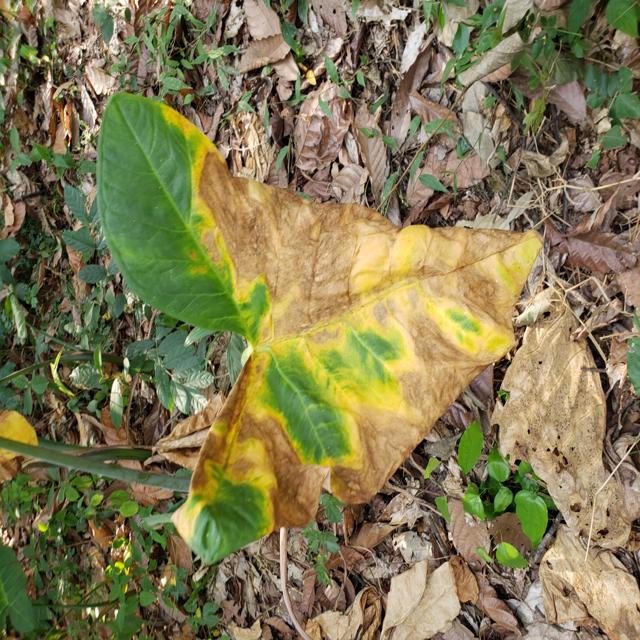
Label: Late_Blight